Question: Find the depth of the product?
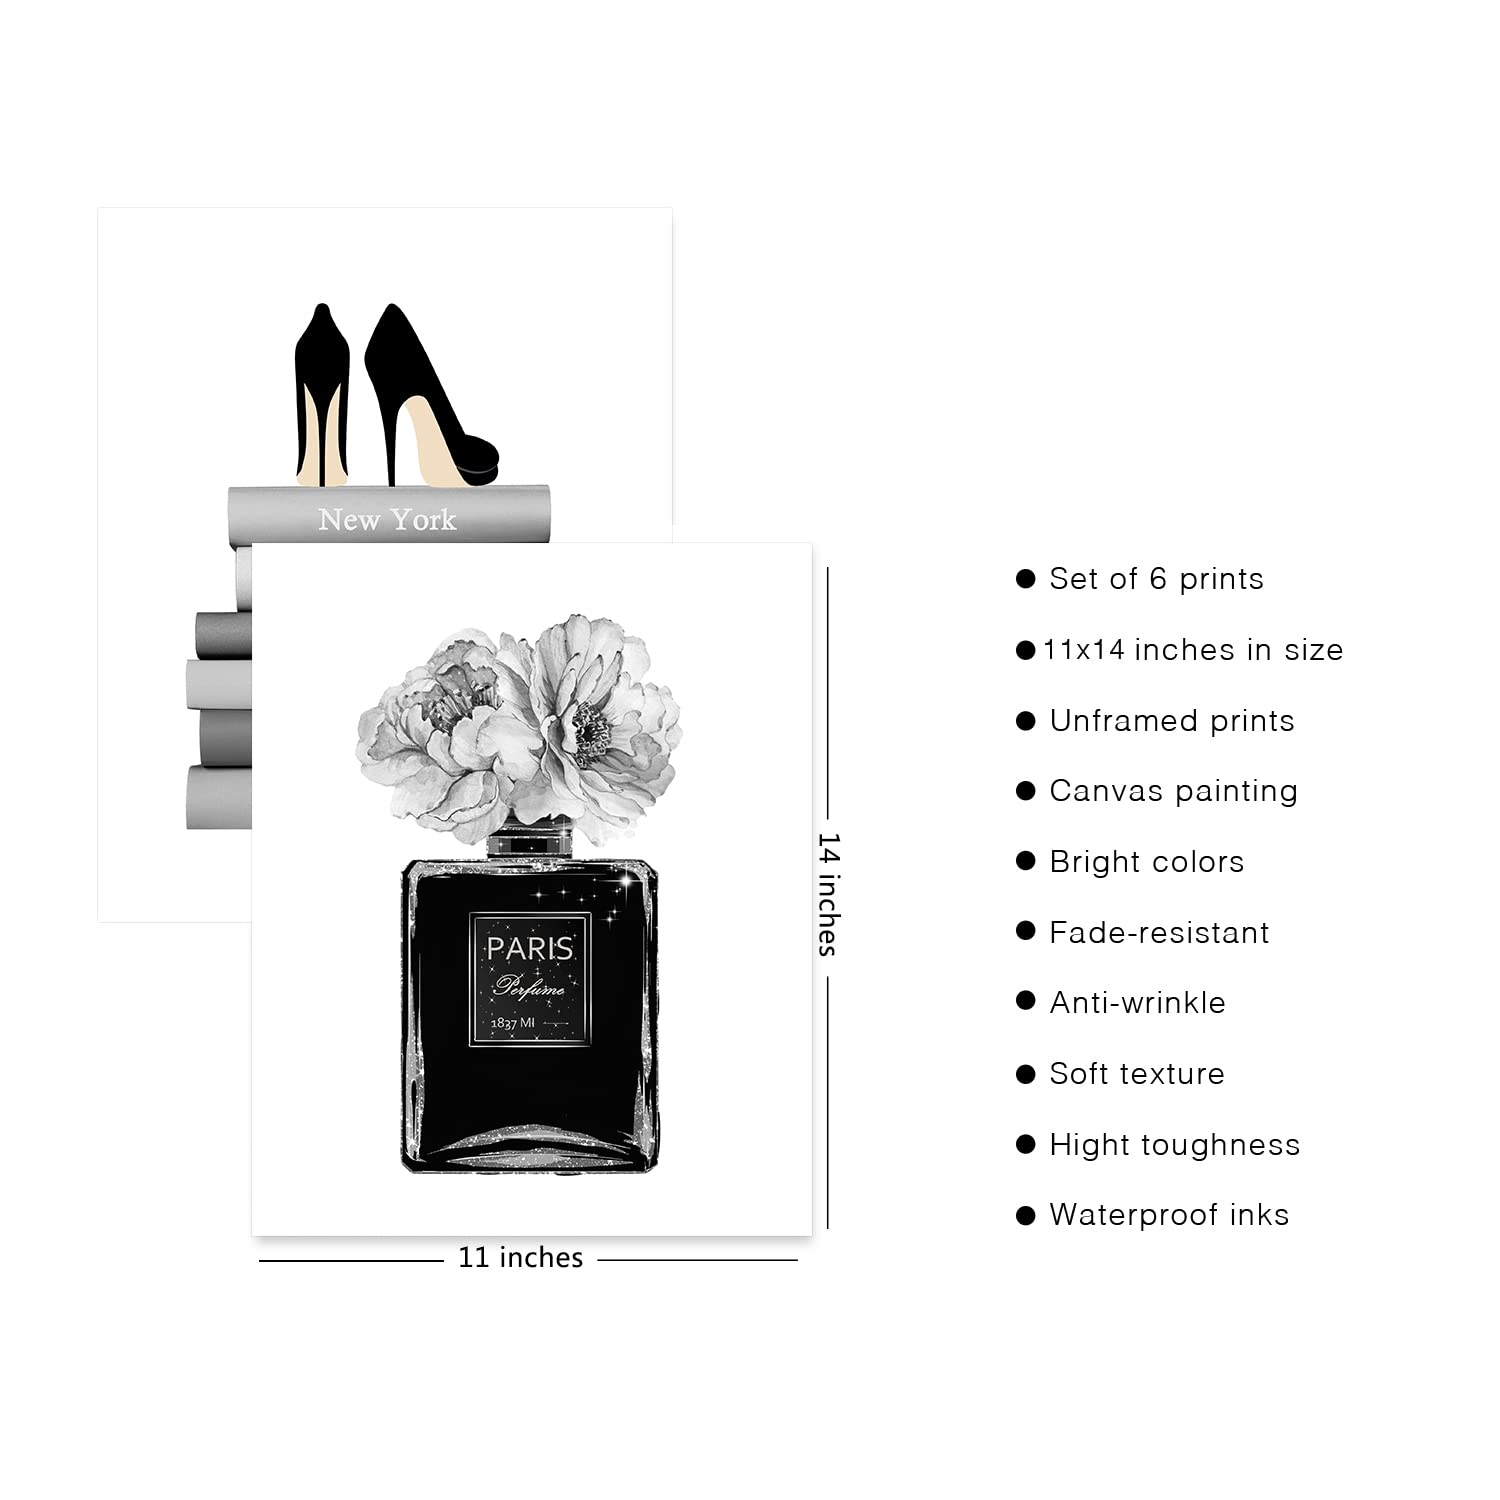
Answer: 14.0 inch